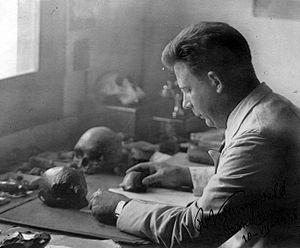
L' enfant de Mojokerto, également appelé Mojokerto 1 et Perning 1, est un Homo erectus immature connu par son crâne fossilisé découvert près de Mojokerto et daté de 1,4 million d'années environ. Ce fossile a suscité interrogations et débats concernant le genre auquel il appartient et, surtout, au sujet de l'âge de l'enfant au moment de son décès, et de la datation du crâne.
Gustav Heinrich Ralph von Koenigswald, né le 13 novembre 1902 à Berlin et mort le 10 juillet 1982 à Bad Homburg vor der Höhe, est un paléontologue et un géologue allemand, qui a mené de nombreuses recherches sur les hominidés fossiles, notamment sur Homo erectus. Ses découvertes et ses études sur les hominidés disparus de Java ainsi que ses études d'autres fossiles importants de l'Asie du Sud-Est ont solidement assis sa réputation comme l’une des grandes figures de la paléoanthropologie au XXᵉ siècle.
Cette liste rassemble aussi bien des préhistoriens, qui sont des archéologues étudiant la Préhistoire, que des paléoanthropologues, qui sont des paléontologues étudiant les fossiles humains ou pré-humains.